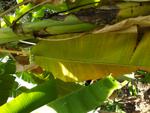
Label: xamthomonas